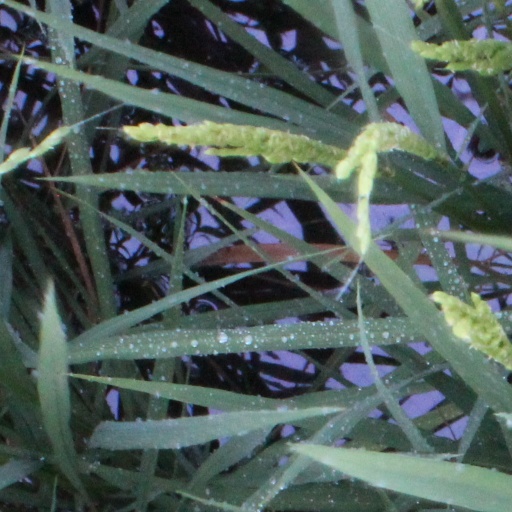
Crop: rice